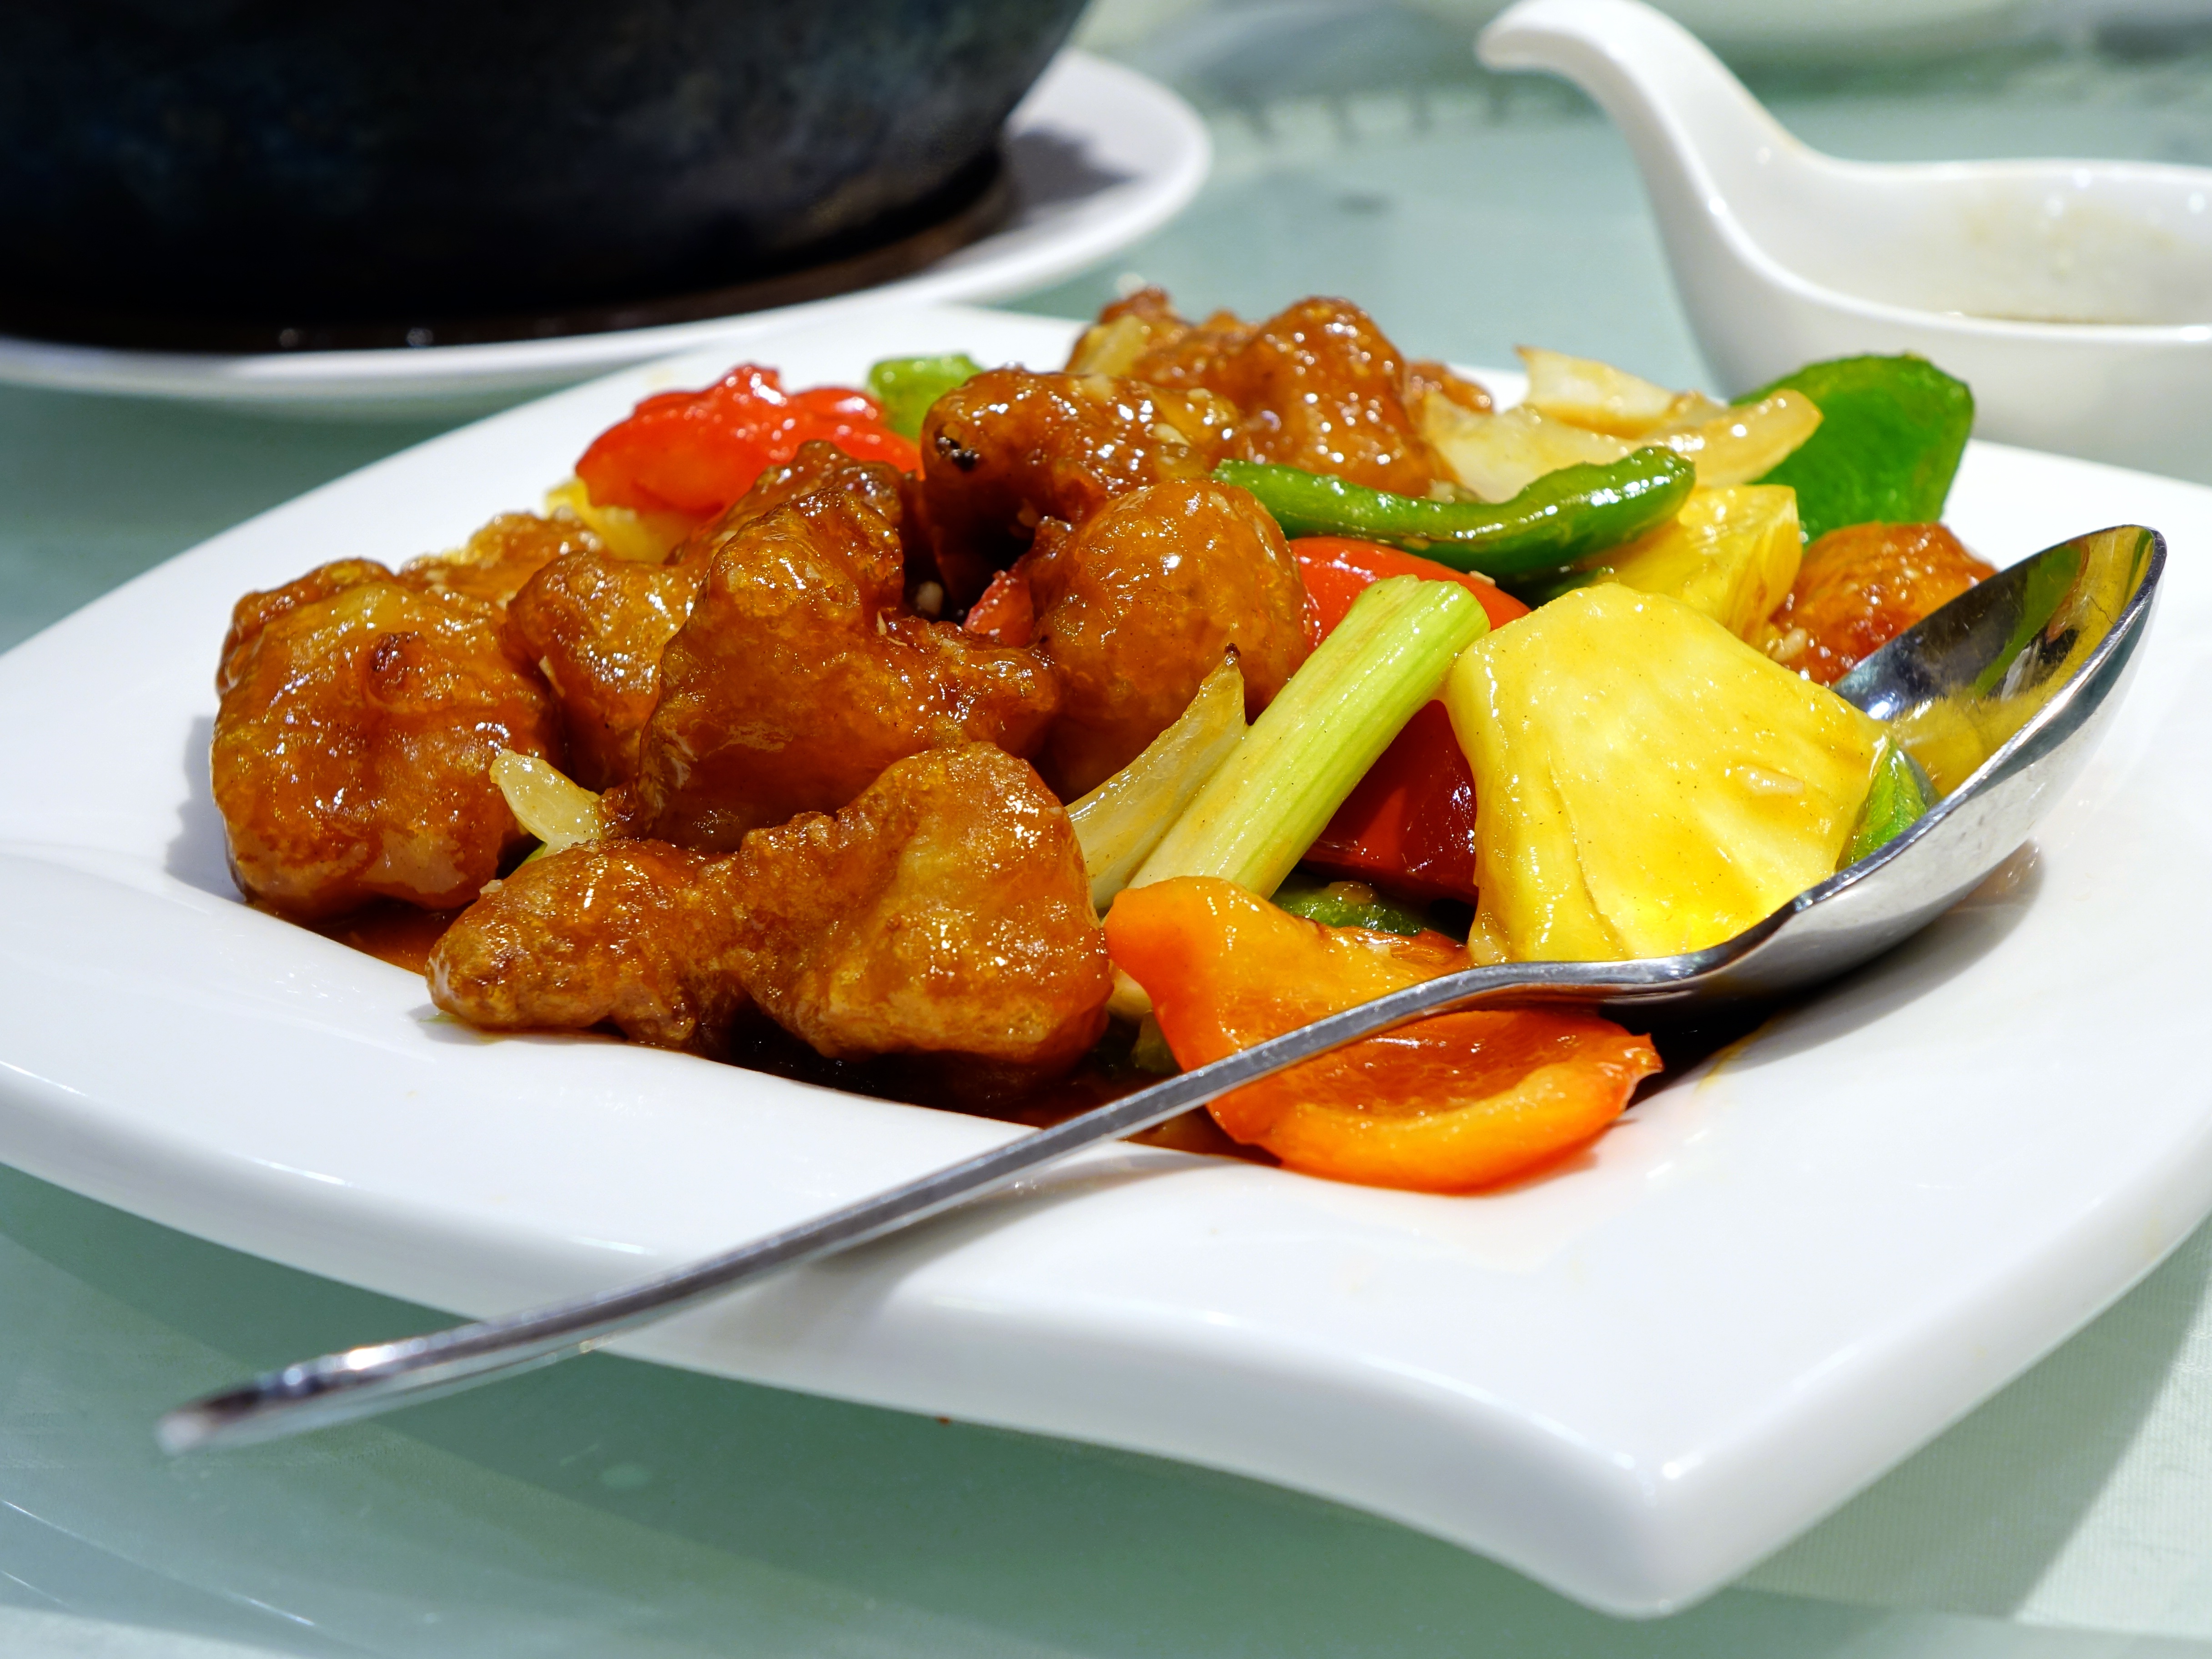
sweet, asian, dish, meal, food, chinese, produce, vegetable, plate, meat, cuisine, asian food, vegetarian food, stir fried, thai food, hors d oeuvre, sweet and sour pork, chinese food, fried food